Askam and Ireleth

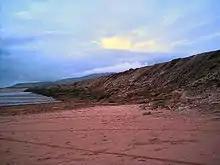
The south side of the pier

Askam's history starts much more recently. In 1850, iron ore deposits were discovered in the area by Henry Schneider. These turned out to be the second largest iron ore deposits in the country, with over 7 million tons of ore extracted. By 1896, 547 men were employed in the pits by the village and in nearby Roanhead, 347 of them underground. Several hundred others worked in local mines at Mouzell (between Ireleth and Dalton-in-Furness), Roanhead and Dalton. Some were owned by the Kennedy Brothers Ltd. firm of Ulverston Barrow Haematite Steel Co and the Millom and Askam Iron Company. The latter built four blast furnaces in the village to smelt the iron ore being brought from mines all over the peninsula by rail. The village continued to grow with terraced houses and allotments erected for the flood of immigrant labour needed to work the mines. They came from all parts of the British Isles, with a large proportion coming from existing mining areas in Cornwall and Ireland. The Cornish in particular tended to bring their families and settle, while the Irish often moved on to wherever there was work. Others came from areas where Askam's mine owners had other concerns, such as Scotland and Wales.